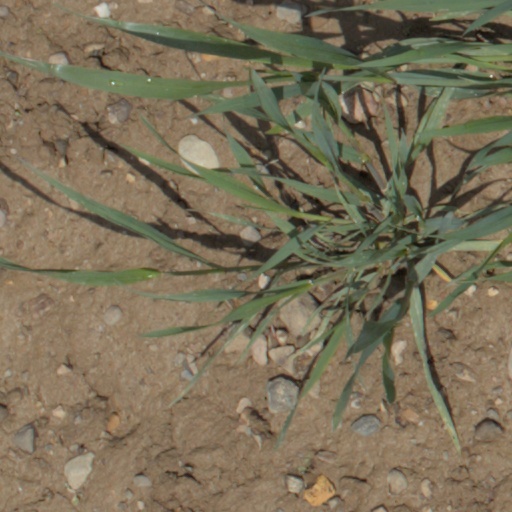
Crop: wheat